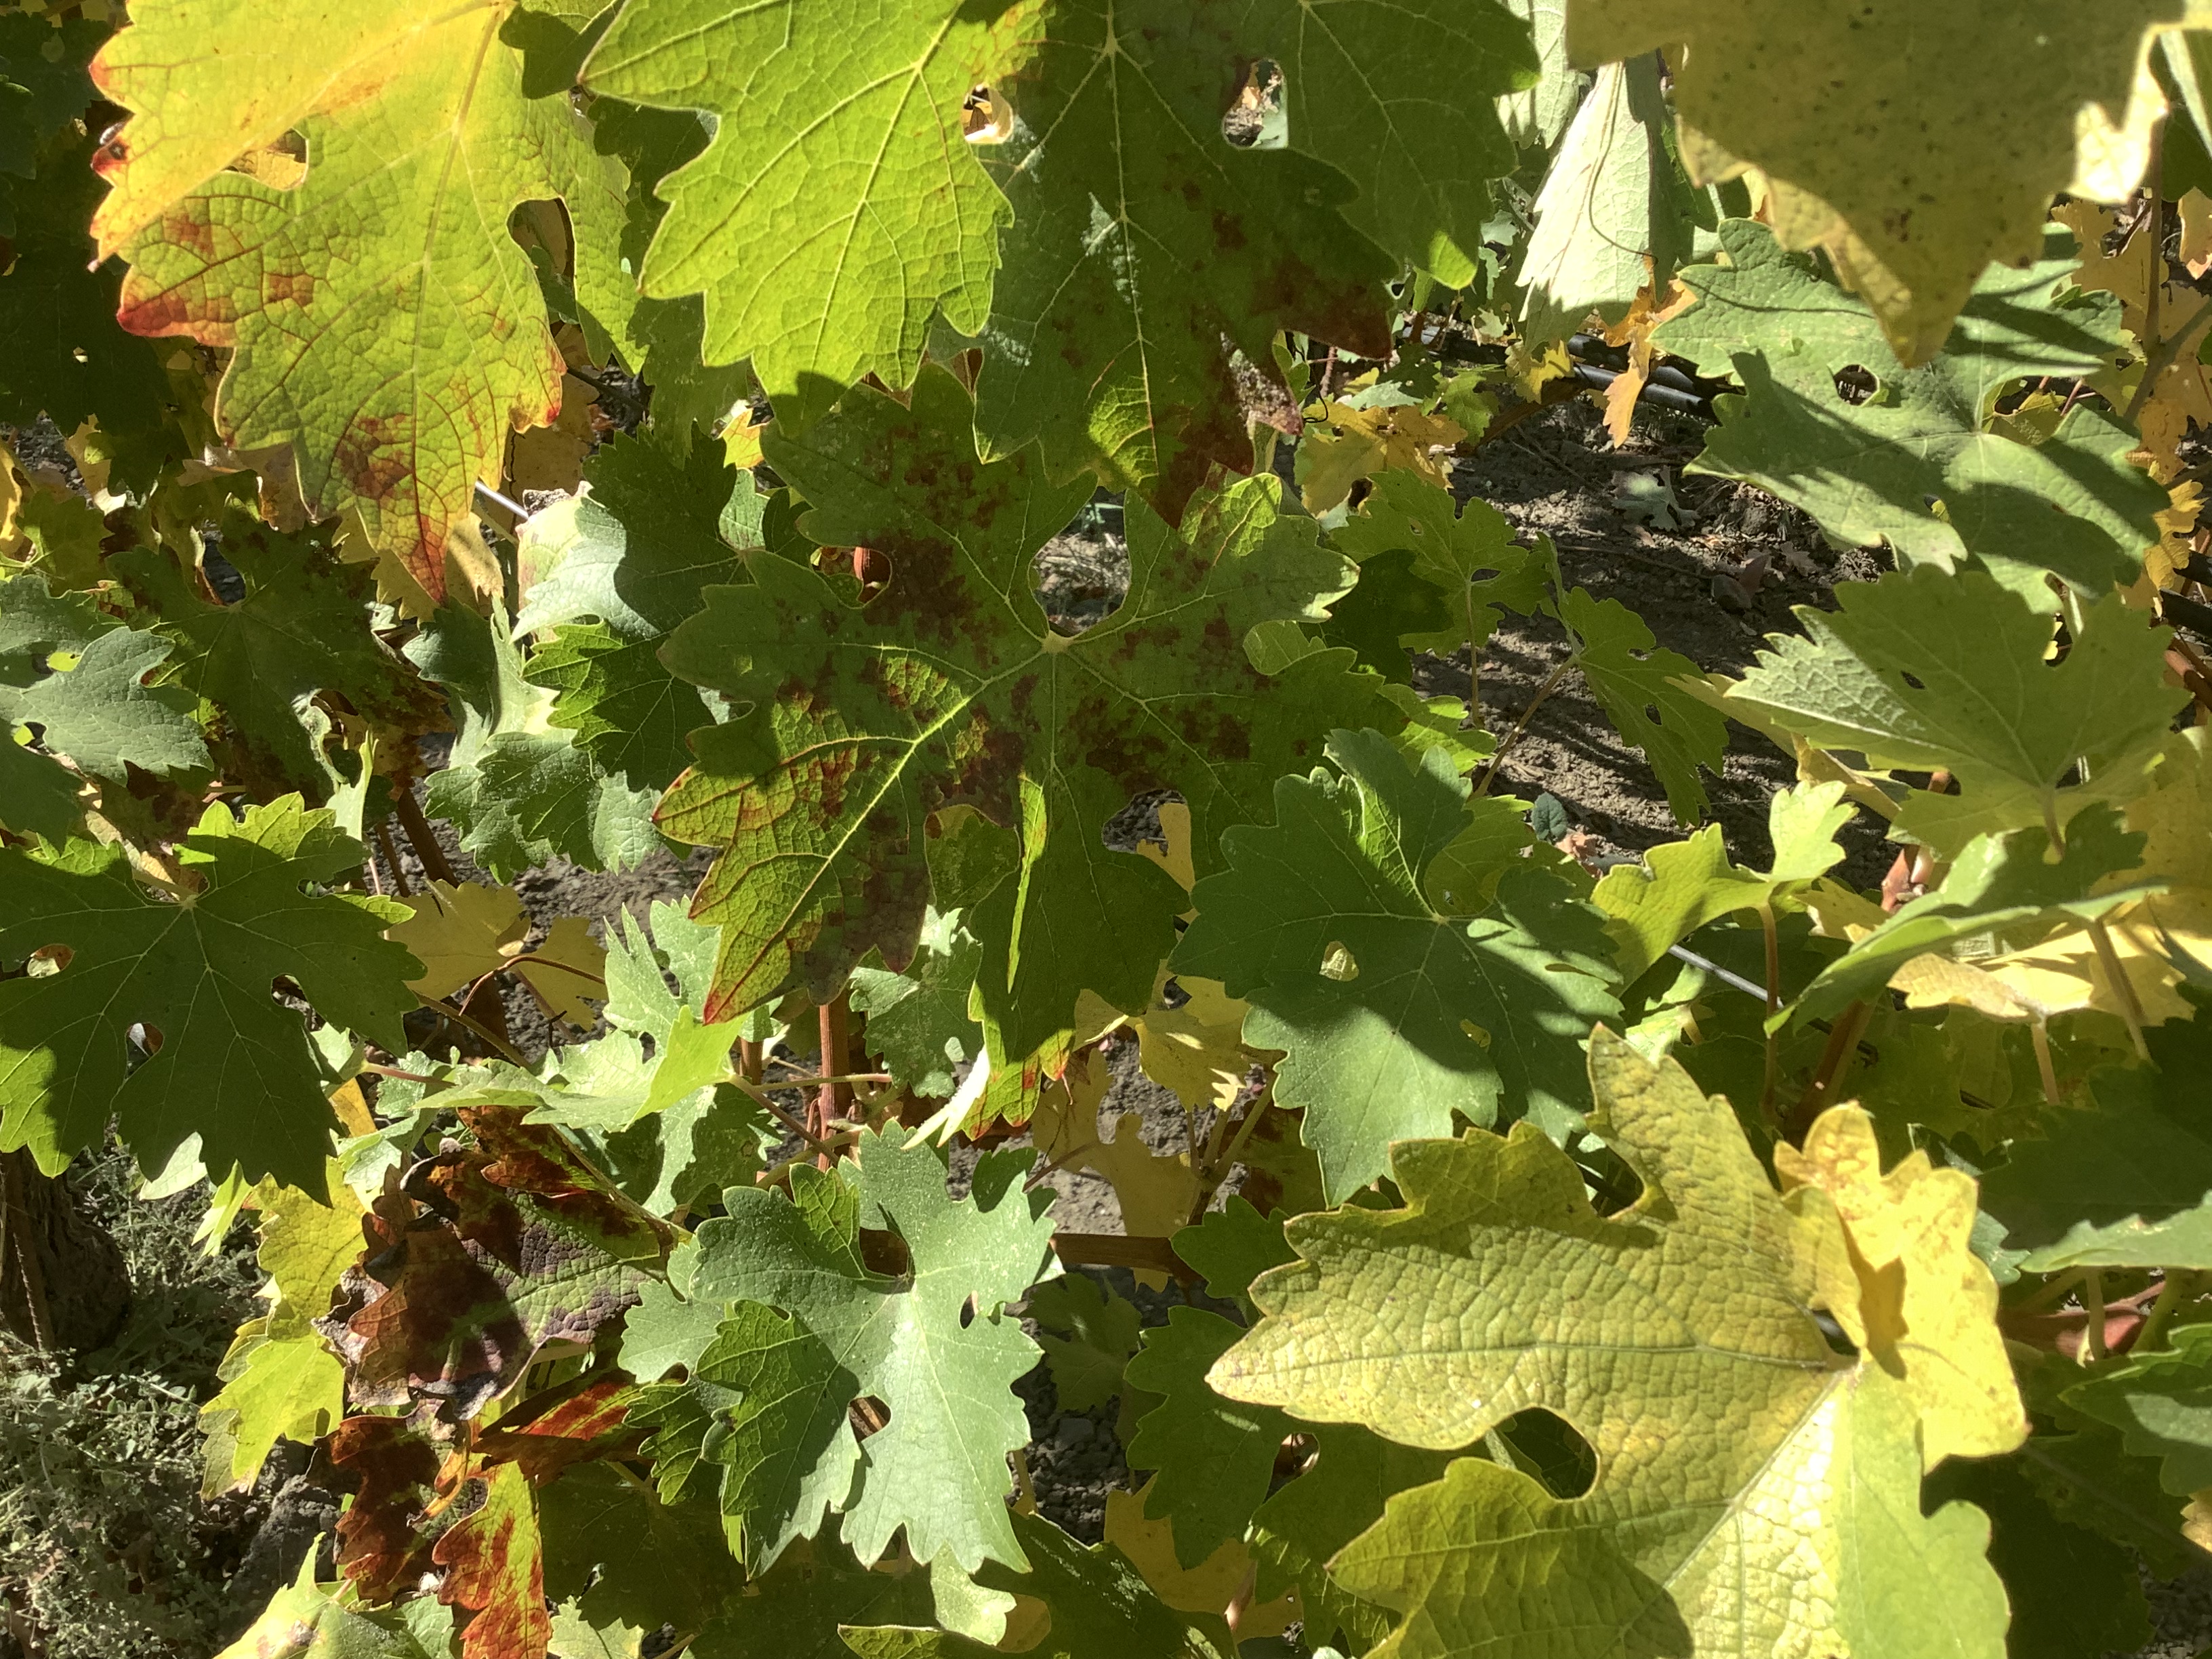
Label: Red Blotch